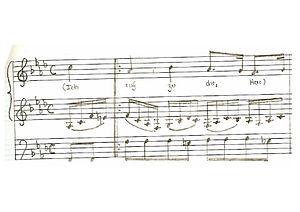
Extrait du choral BWV639 de Bach
« Ich ruf zu dir, Herr Jesu Christ », BWV 639 est un choral de Jean-Sébastien Bach en fa mineur pour deux claviers et pédalier, issu de l'Orgelbüchlein. Le chant, assez sombre et exposé en soprano à la main droite, est accompagné par une voix à la main gauche qui se développe en une succession ininterrompue de doubles croches et une voix au pédalier formée de croches.